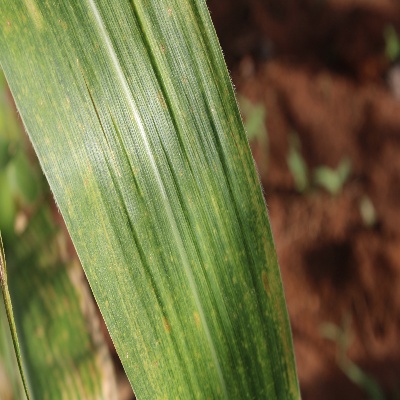
Crop: Maize
Condition: leaf spot